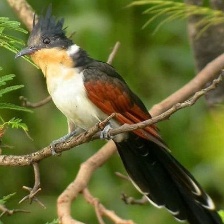
Species: CHESTNUT WINGED CUCKOO
Scientific name:  CLAMATOR COROMANDUS